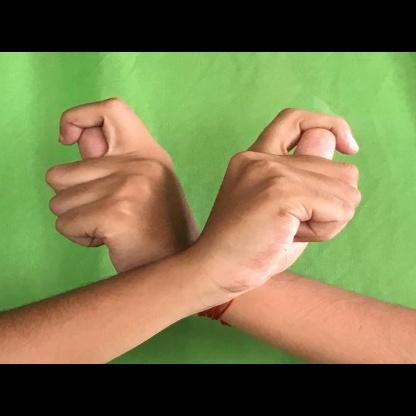
Mudra: Berunda